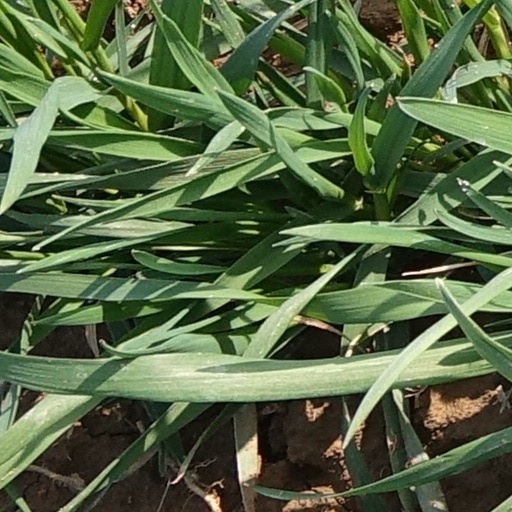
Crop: wheat